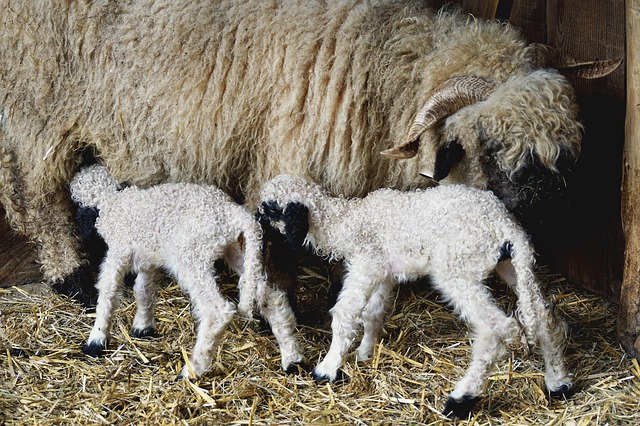
Label: sheep